History of the New York City Subway

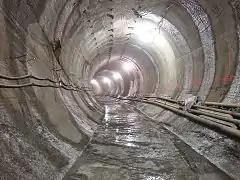
A Second Avenue Subway tunnel

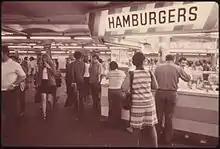
Fast food stands operated in stations until the 1980s

The originally planned IND system was built to the completion of its original plans after World War II ended, but the system then entered an era of deferred maintenance in which infrastructure was allowed to deteriorate. In 1951 a half-billion dollar bond issue was passed to build the Second Avenue Subway, but money from this issue was used for other priorities and the building of short connector lines, namely a ramp extending the IND Culver Line over the ex-BMT Culver Line at Ditmas and McDonald Avenues in Brooklyn (1954), allowing IND subway service to operate to Coney Island for the first time, the 60th Street Tunnel Connection (1955), linking the BMT Broadway Line to the IND Queens Boulevard Line, and the Chrystie Street Connection (1967), linking the BMT line via the Manhattan Bridge to the IND Sixth Avenue Line.